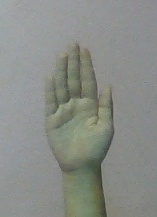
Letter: seen